OK Go

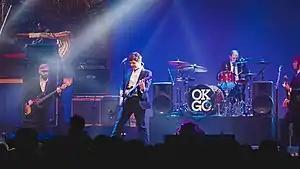
OK Go performing in 2012. From left: Tim Nordwind, Damian Kulash, Dan Konopka, Andy Ross

OK Go is an American rock band originally from Chicago, Illinois, now based in Los Angeles, California. The band is composed of Damian Kulash (lead vocals, guitar), Tim Nordwind (bass, vocals), Dan Konopka (drums and percussion), and Andy Ross (guitar, keyboards and vocals), who joined them in 2005, replacing original guitarist Andy Duncan.